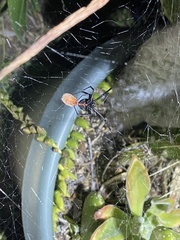
Species: Lactrodectus_hesperus